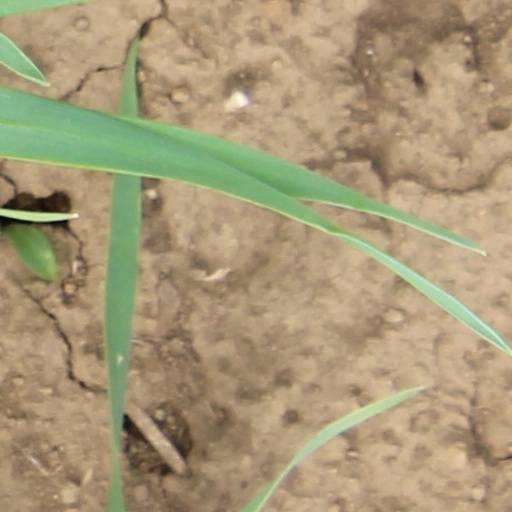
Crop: wheat